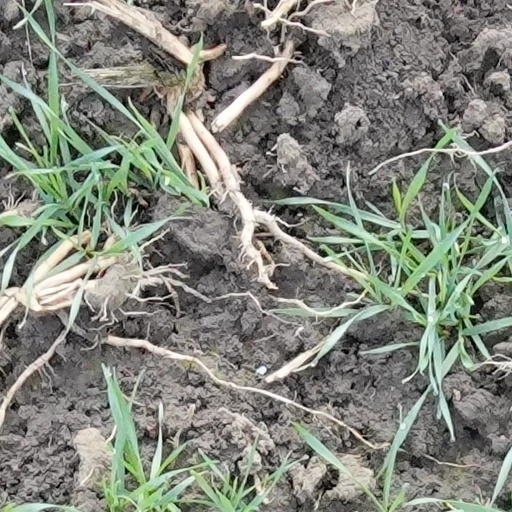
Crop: wheat